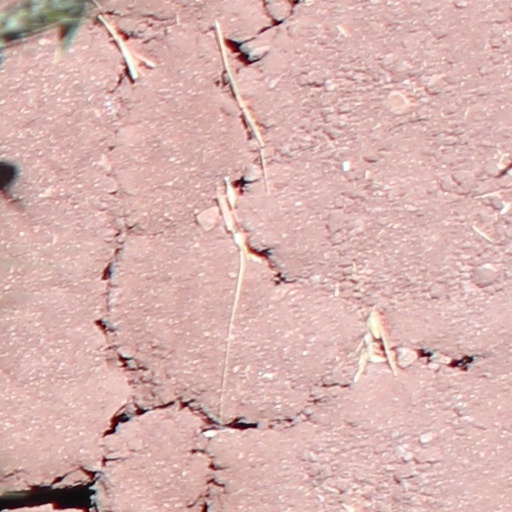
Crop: wheat